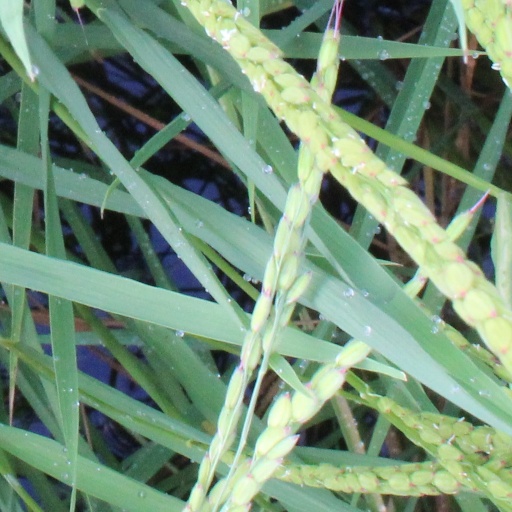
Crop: rice